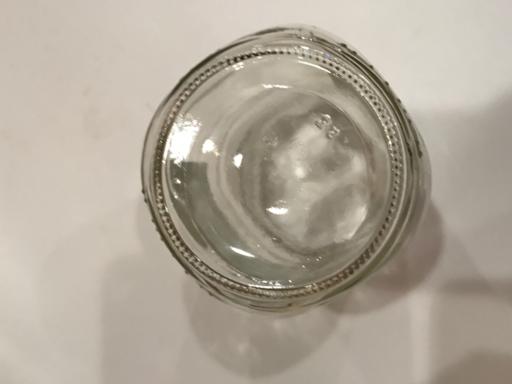
Waste category: glass